Dean and Chapter of Ripon

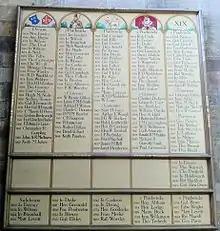
List of the Prebends in Ripon Cathedral

The Dean and Chapter of Ripon Cathedral are the ecclesiastical governing body of Ripon Cathedral. They consist of the dean and several canons meeting in chapter and are also (less frequently) known as the Dean and Canons of Ripon.